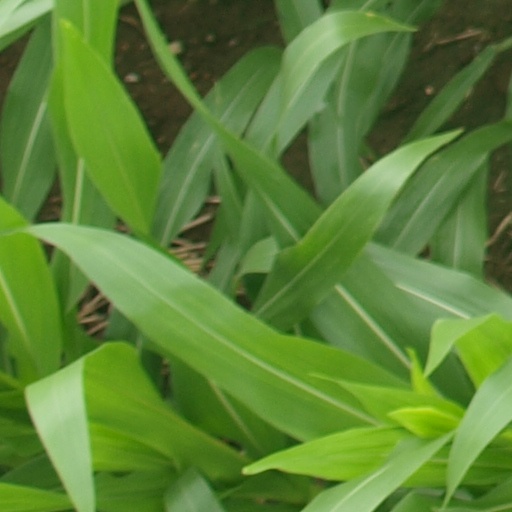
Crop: maize; corn